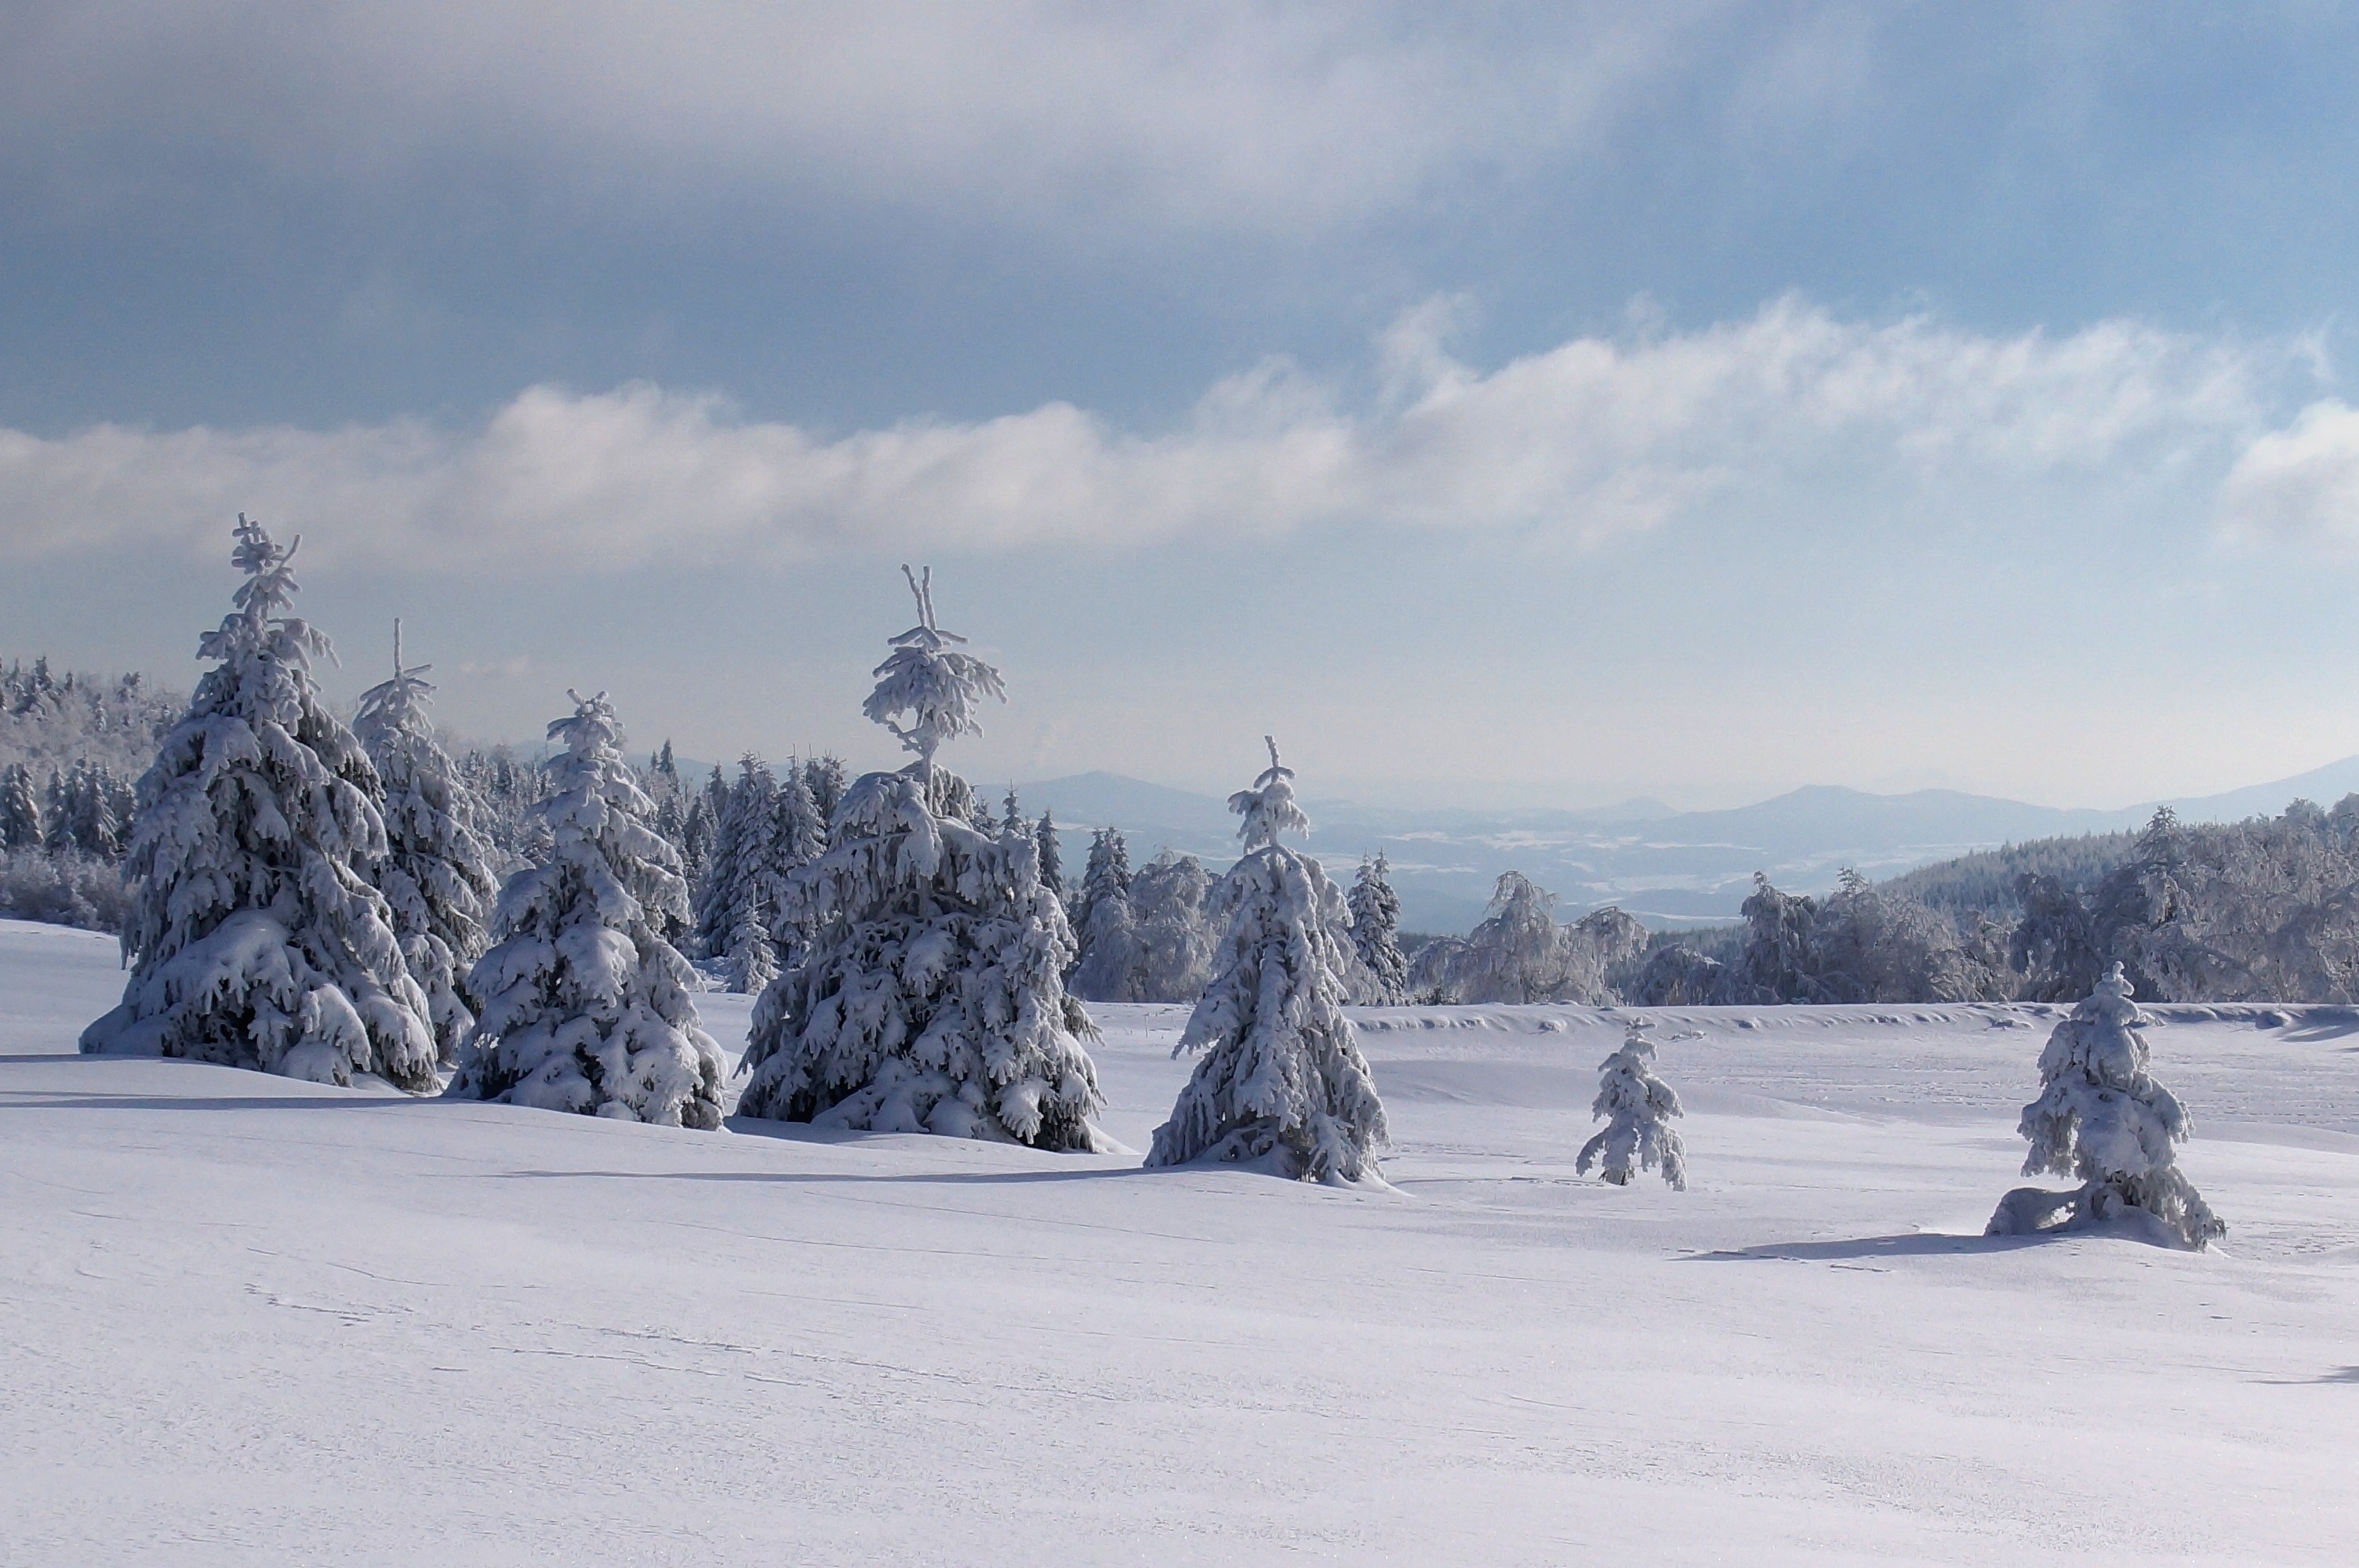
landscape, nature, forest, mountain, snow, winter, sky, white, frost, mountain range, panorama, heaven, vehicle, weather, peace, snowy, skiing, season, sports equipment, trees, winter sport, clouds, sports, resort, mountains, ski, footwear, piste, ski touring, nordic skiing, ski mountaineering, ski equipment, mountainous landforms, christmas landscape